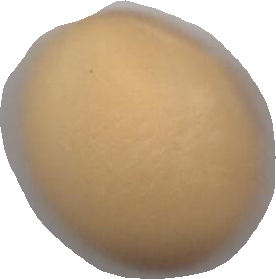
Variety: Grobogan